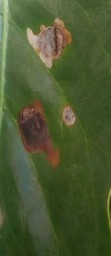
Label: Miner